The Keeping Room

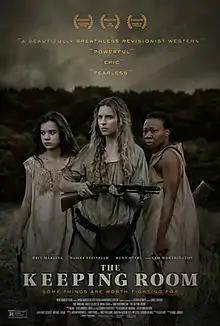
Theatrical release poster

The Keeping Room is a 2014 American Western film directed by Daniel Barber and written by Julia Hart. The film stars Brit Marling, Hailee Steinfeld, Muna Otaru, Sam Worthington, Amy Nuttall, and Ned Dennehy. It was screened in the Special Presentations section of the 2014 Toronto International Film Festival. The film was given a limited release in the United States on September 25, 2015, by Drafthouse Films. The film was made available on Netflix US on May 4, 2016.